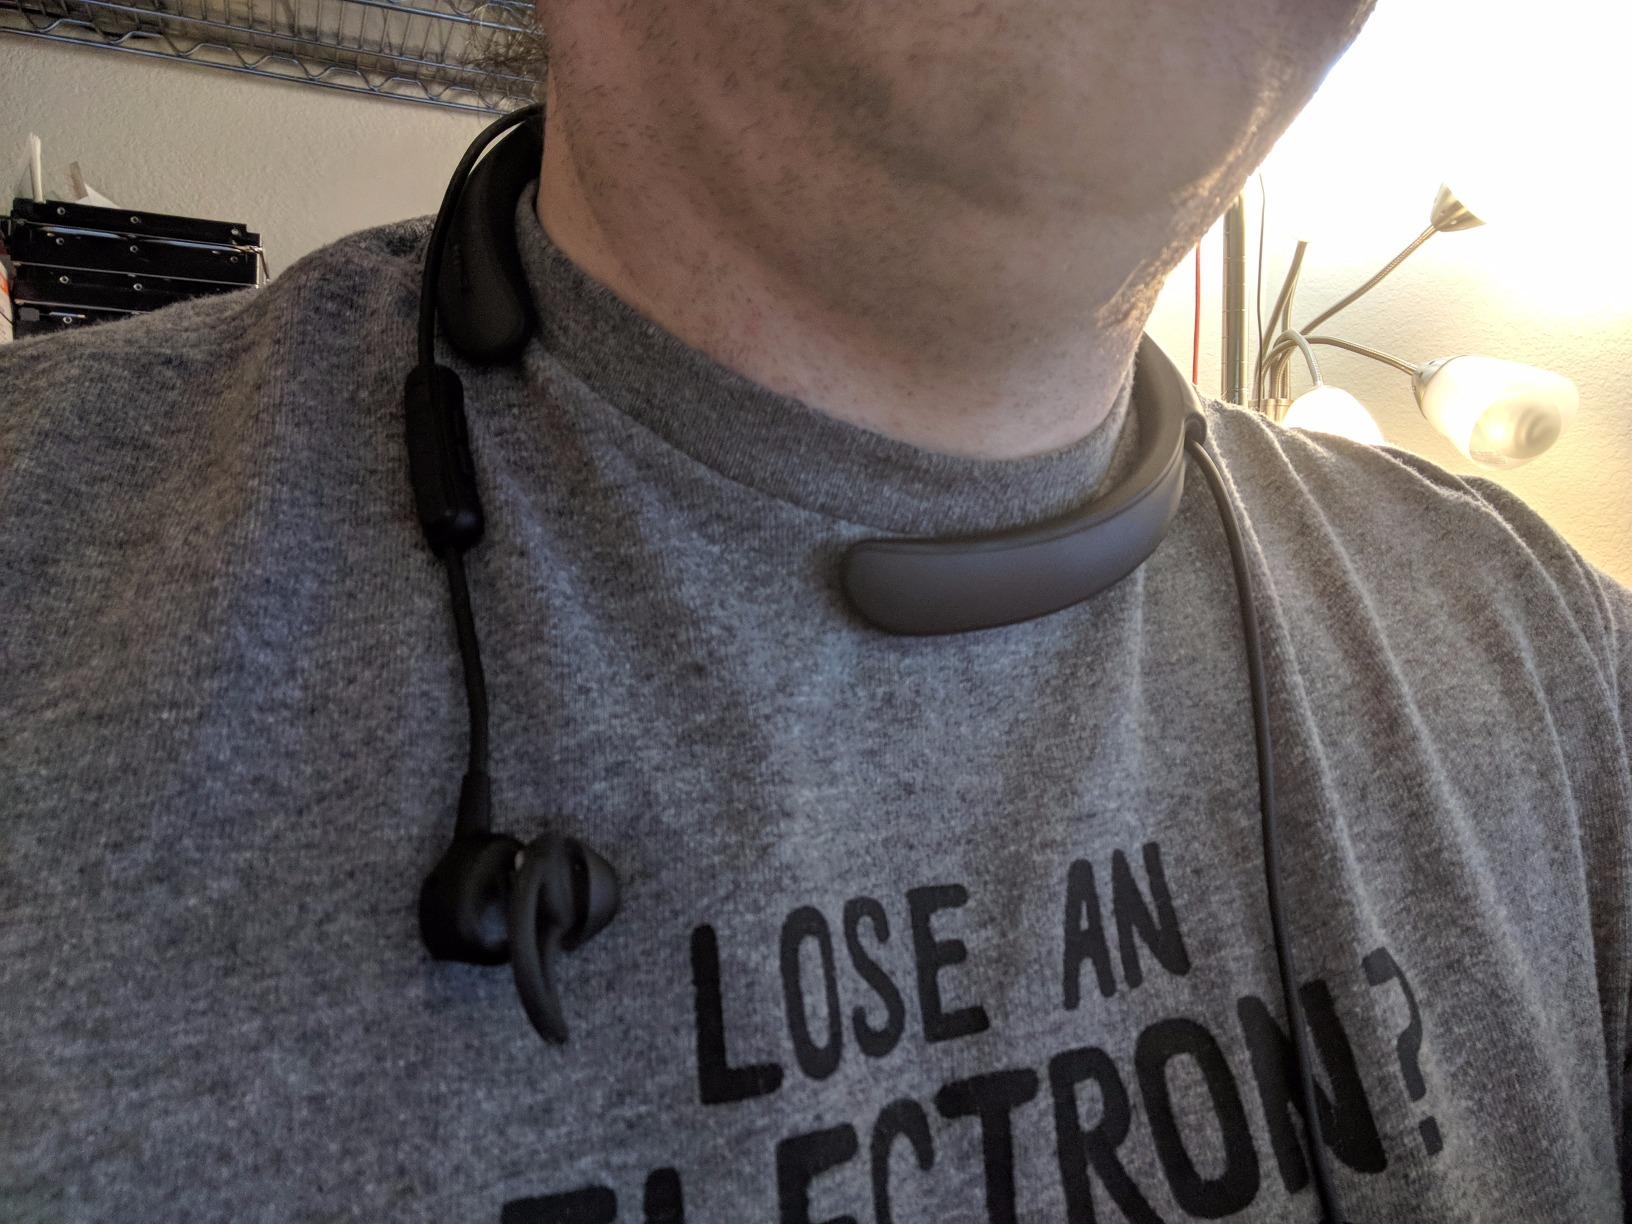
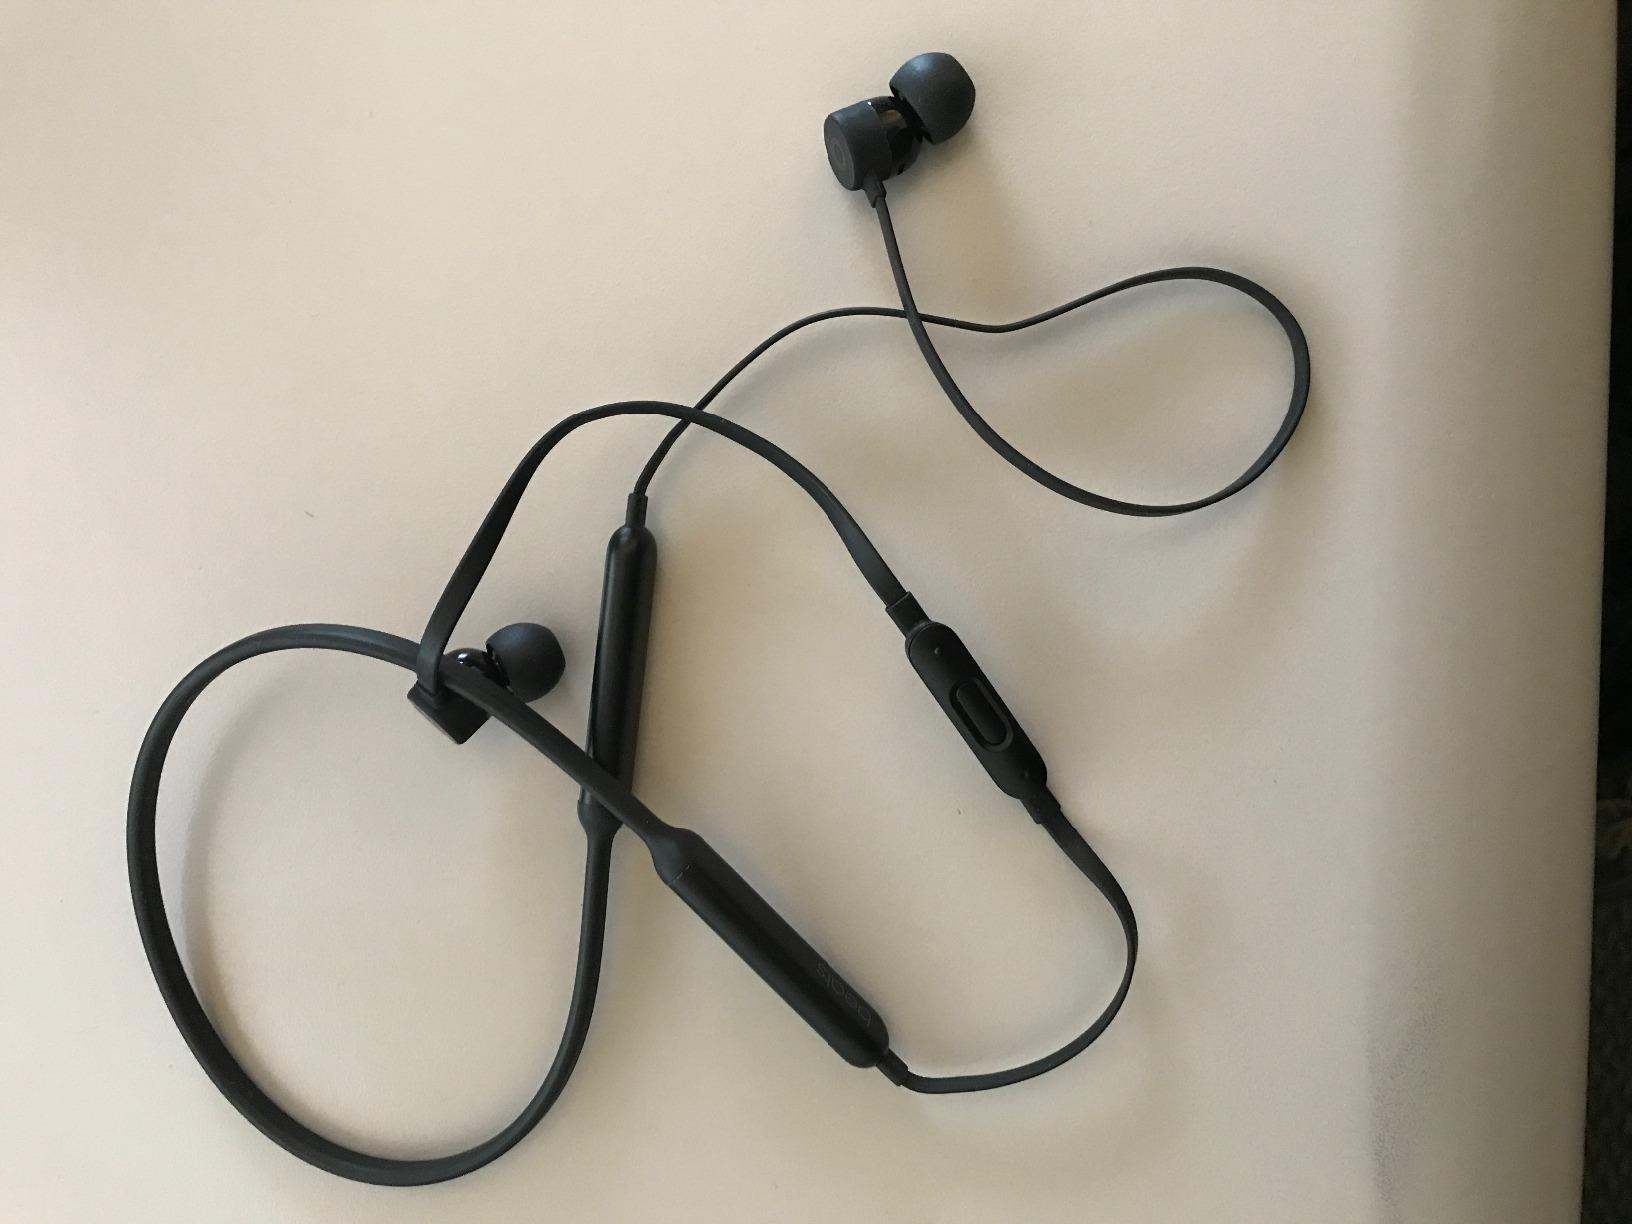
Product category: headphones
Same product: no